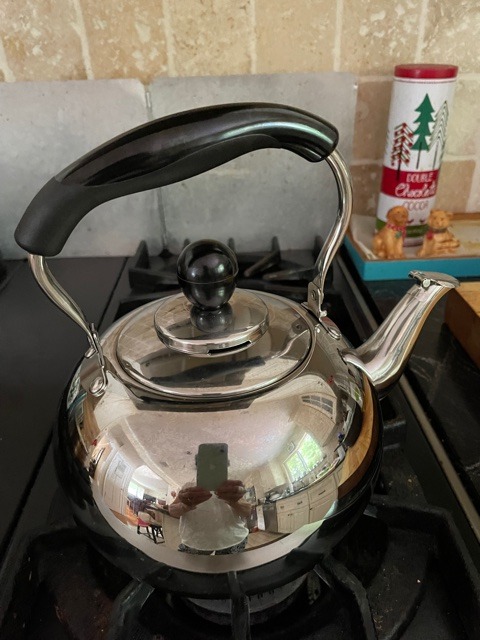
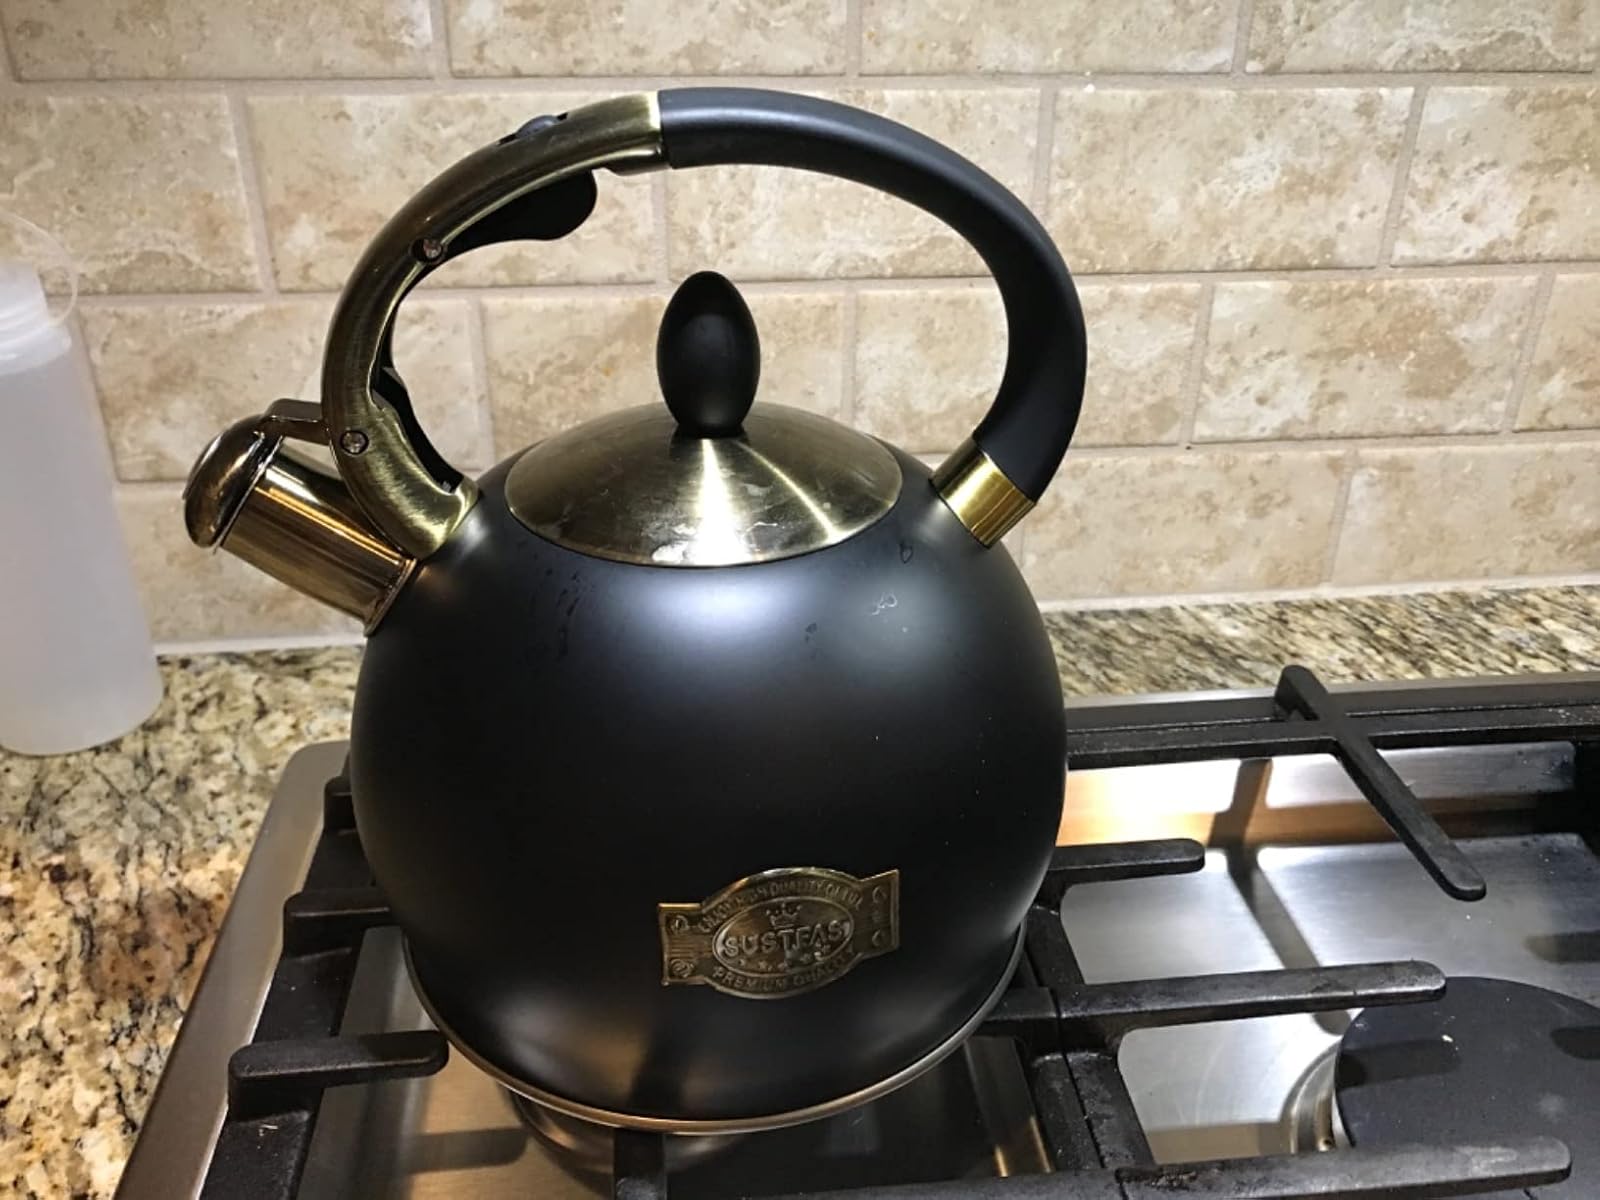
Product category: items_kettle
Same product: no